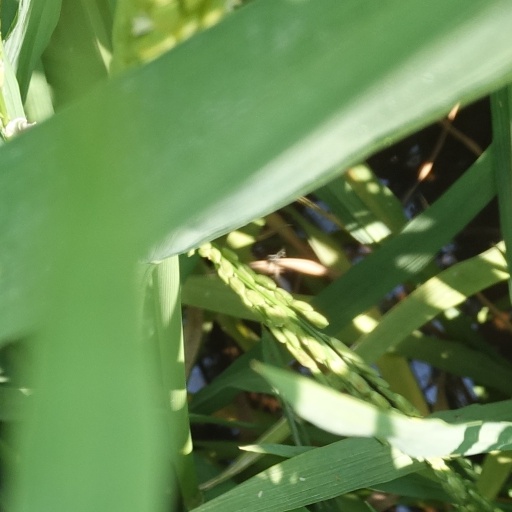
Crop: rice